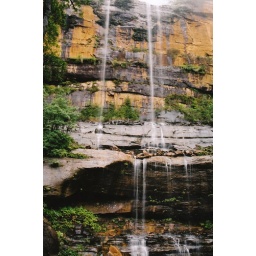
Wentworth Falls on our hike around the canyon floor at The Blue Mountains